Answer in natural language. Considering the relative positions, where is orange rhode island novelty basketball (marked A) with respect to natural wood threedrawer dresser (marked B)? Choose between the following options: left or right
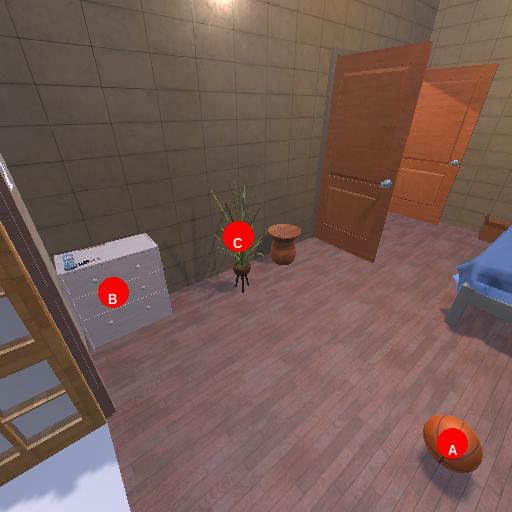
<answer>right</answer>